Jack Ogden (baseball)

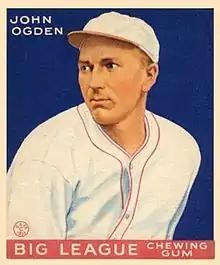
Jack Ogden 1933 Goudey baseball card

John Mahlon Ogden (November 5, 1897 – November 9, 1977) was an American Major League Baseball pitcher. He played five seasons in the majors, between and , for the Cincinnati Reds, New York Giants, and St. Louis Browns. He played several seasons with the then minor league Baltimore Orioles, became a baseball executive and a scout after his retirement and is a member of the International League Hall of Fame.